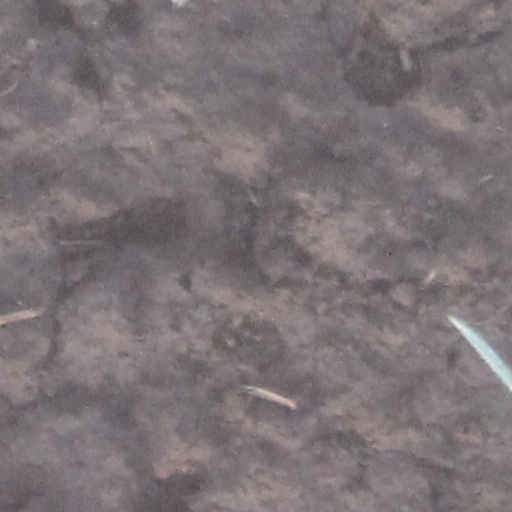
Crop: wheat